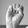
ASL letter: E